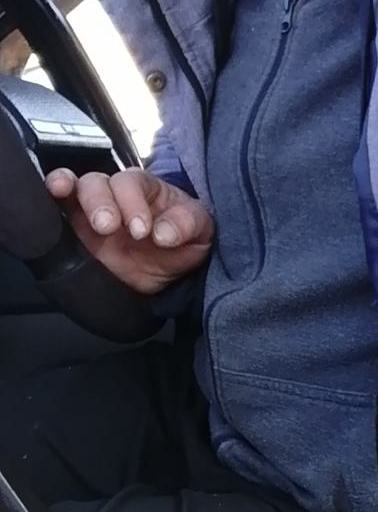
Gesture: no_gesture